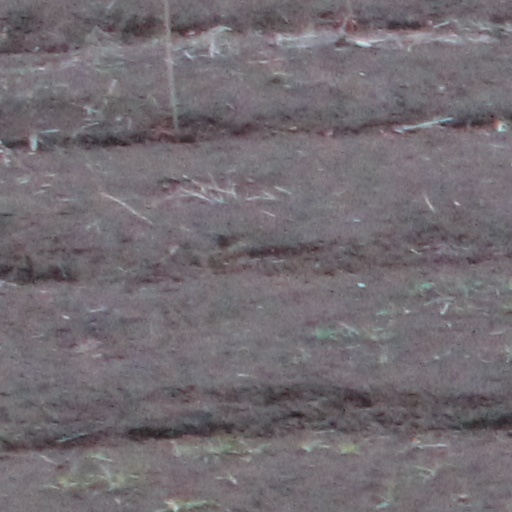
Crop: wheat